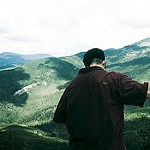
Scene: Outdoor